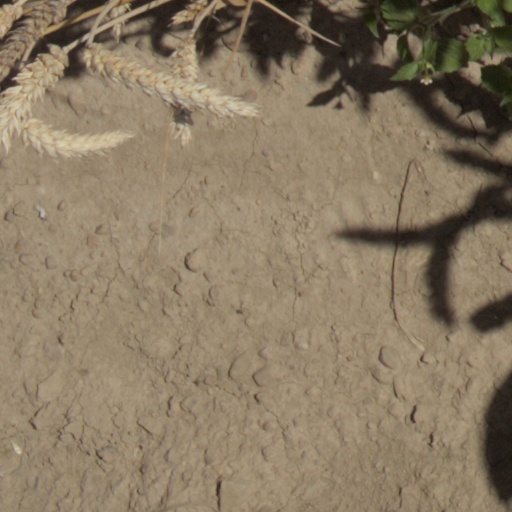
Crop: wheat